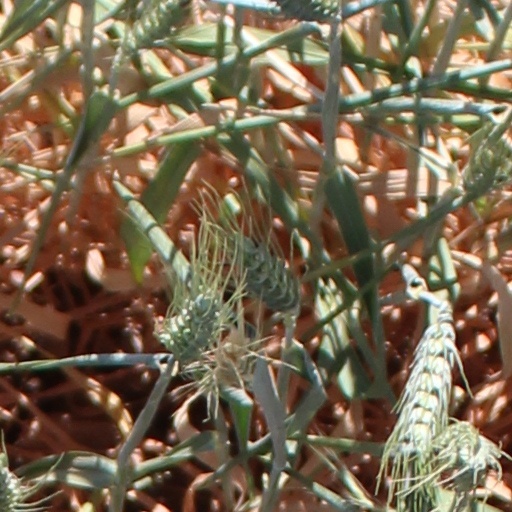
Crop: wheat